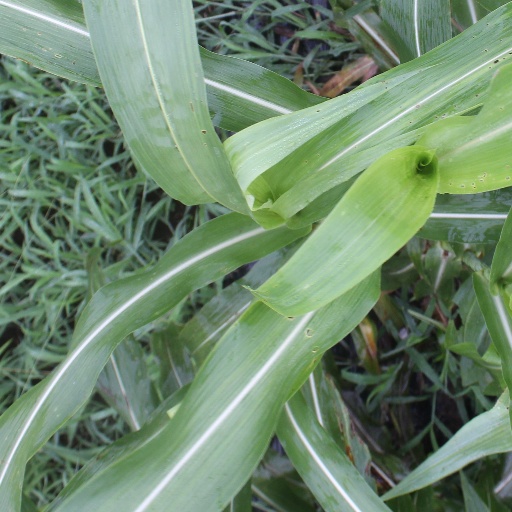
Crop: sorghum